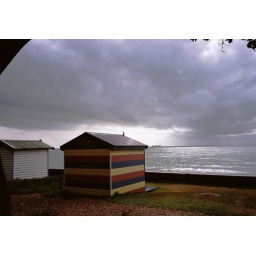
colorful little house in the beach